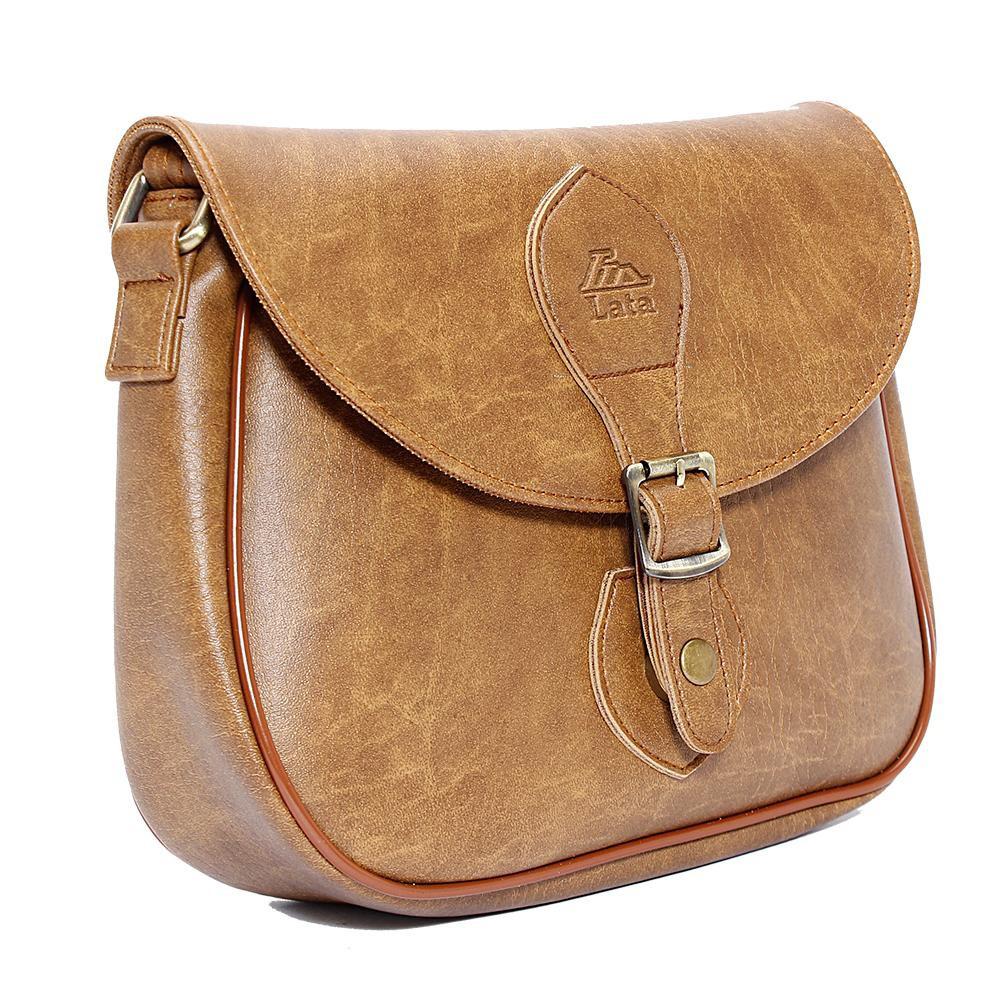
trong bức ảnh là một cái túi da màu nâu